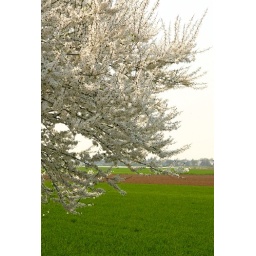
white blossoms in front of white, green and brown areas (stripes)